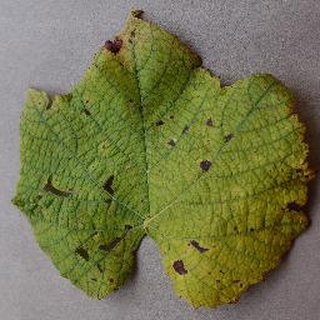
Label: grape_leaf_blight